William Bruce (architect)

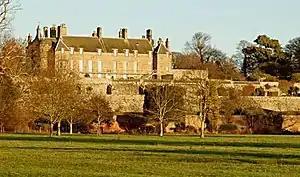
The south front of Balcaskie, showing the near-symmetrical facade, and Italian terraces

Following the restoration, William Bruce was appointed Clerk to the Bills in 1660, and Clerk of Supply to the Lords in Council in 1665. Both were lucrative positions, involving collection of fees, from Parliament in the first case, and from petitioners to the Court of Session in the latter. Meanwhile, Sir Robert Moray had established himself as a courtier and scientist at Whitehall, London, and employed Bruce as a trusted messenger between Whitehall and the Duke of Lauderdale, Secretary for Scotland.